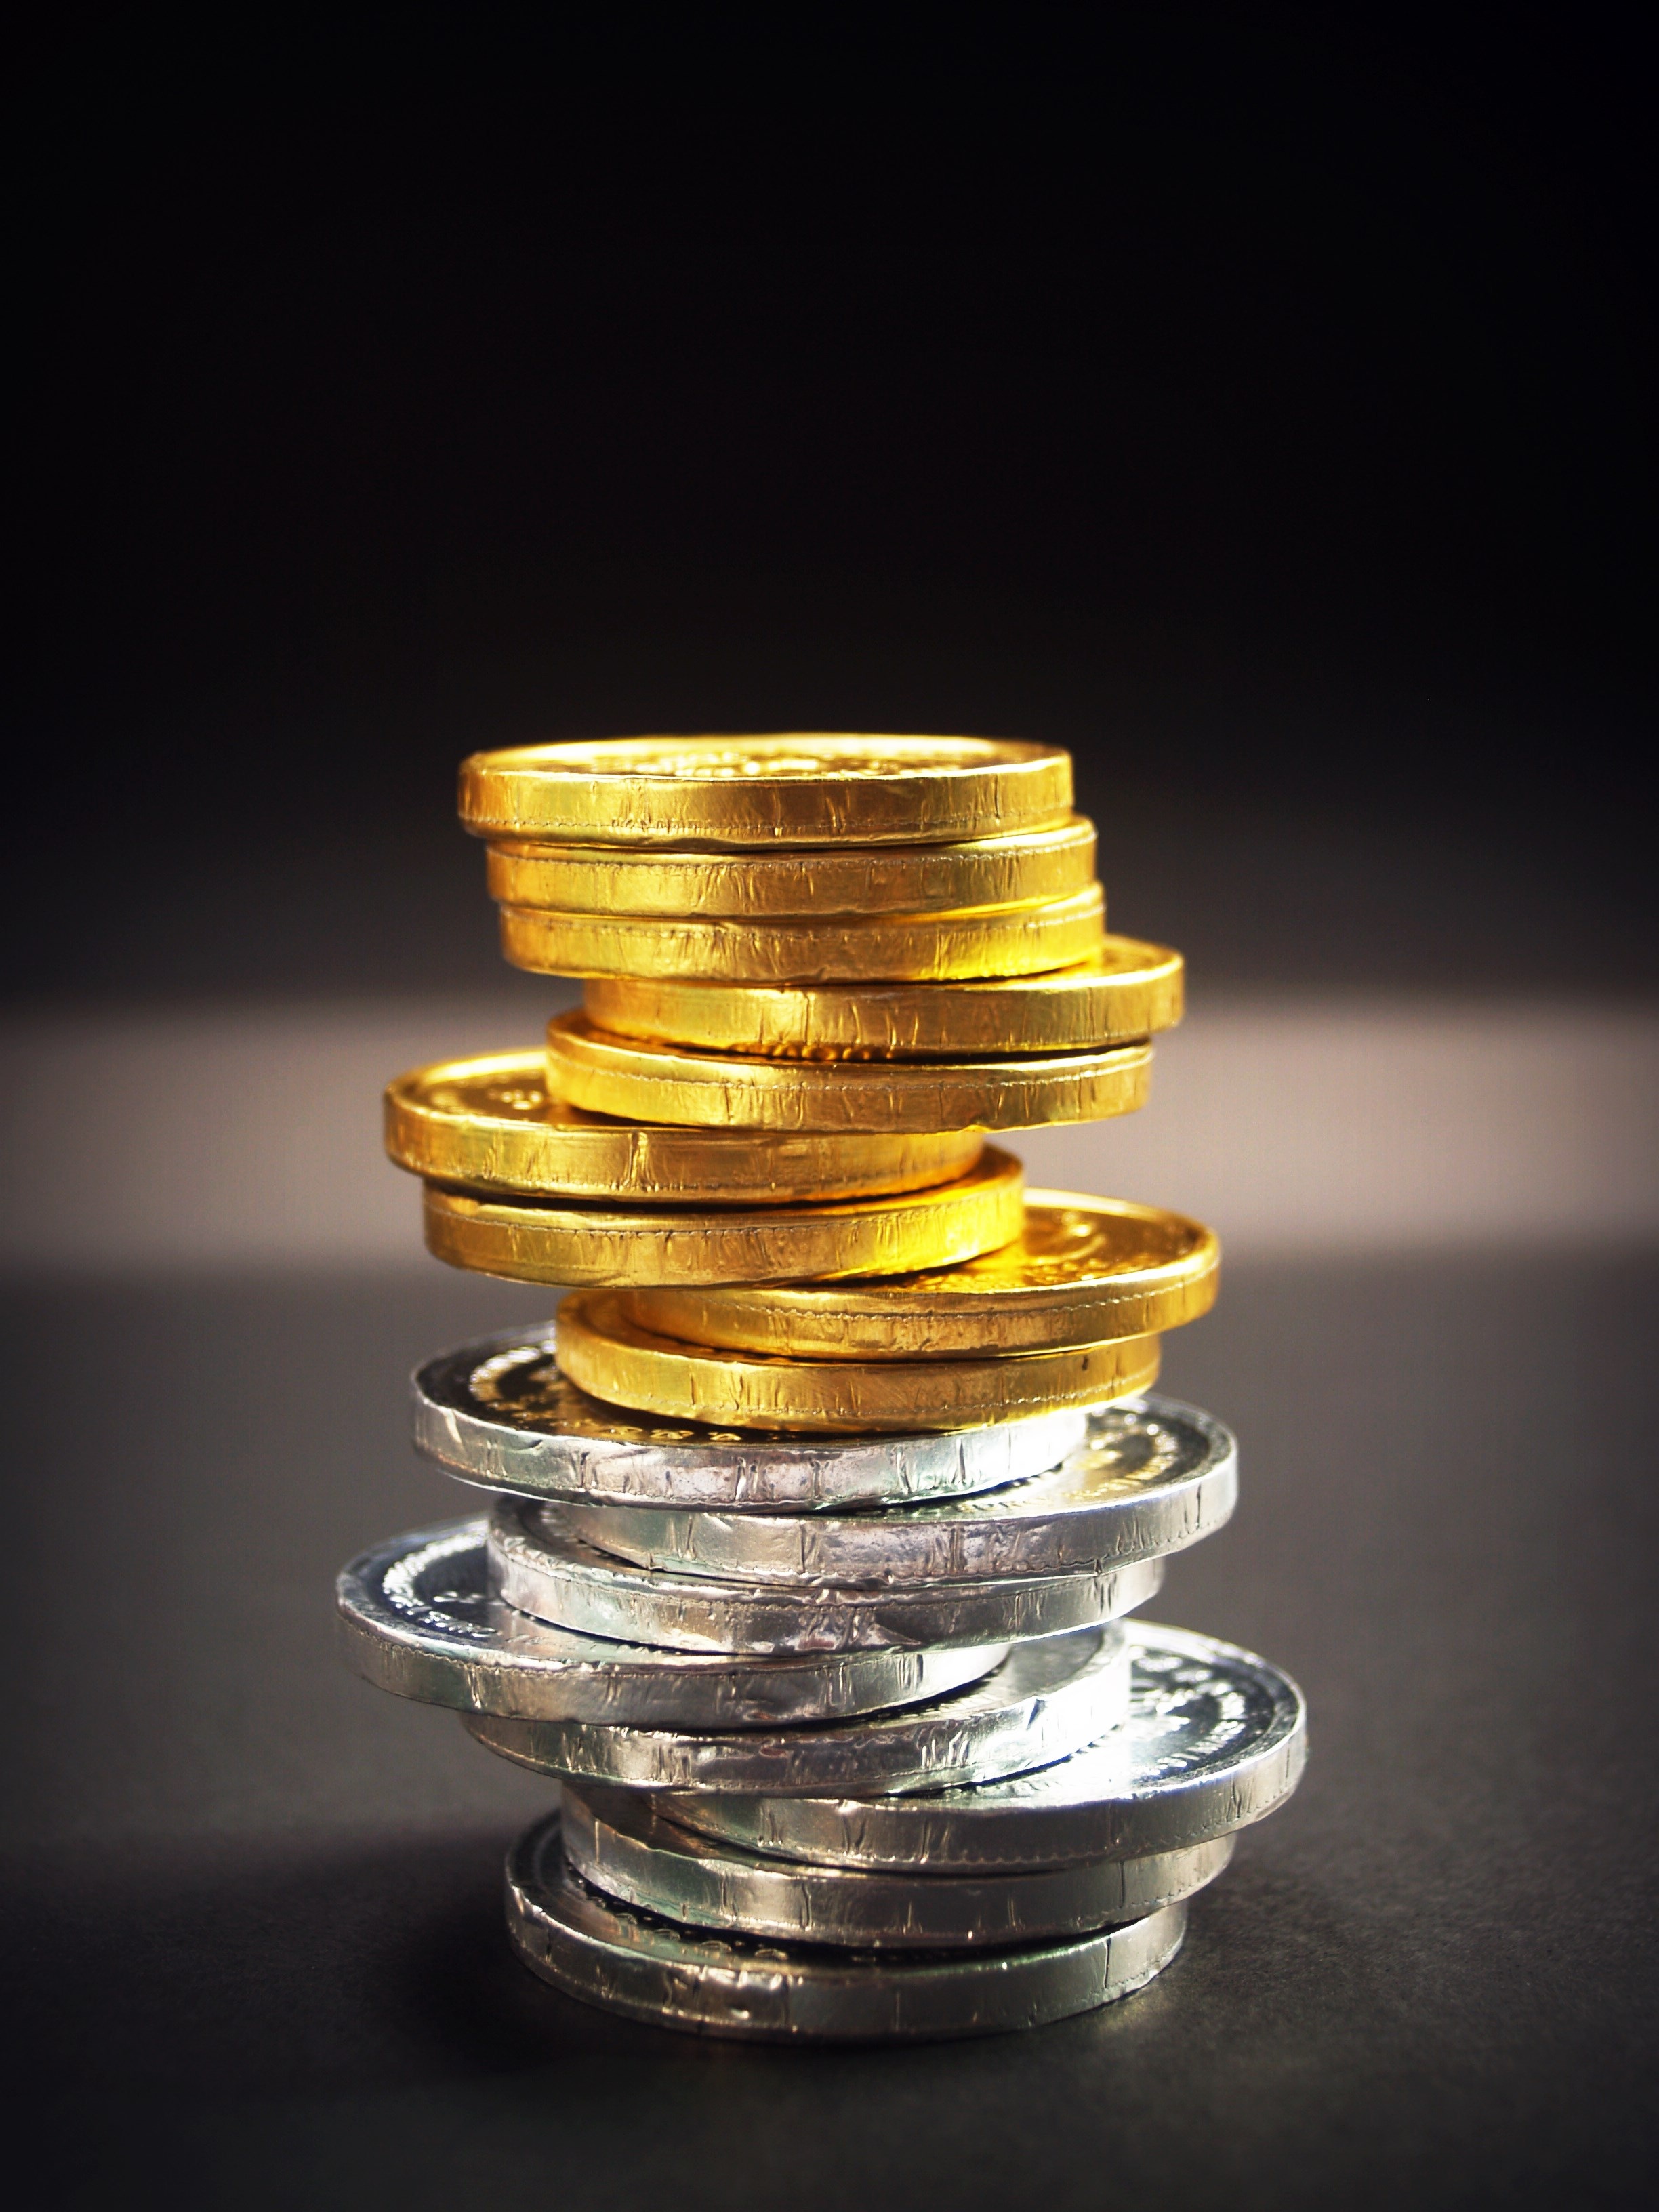
growth, isolated, golden, column, high, tower, metal, money, business, object, yellow, close, chart, close up, jewellery, cash, bank, gold, silver, level, graph, diagram, stock, currency, coin, concept, up, change, saving, banking, rich, economy, income, financial, success, finance, wealth, profit, investment, salary, rate